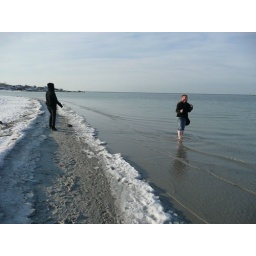
Lydia standing in the water of gloucester, ma. Feb. 2009. Horribly painfully cold